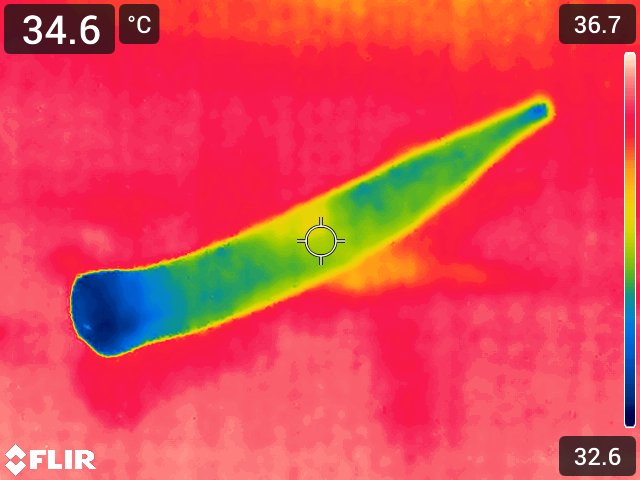
Maturity: over_matured